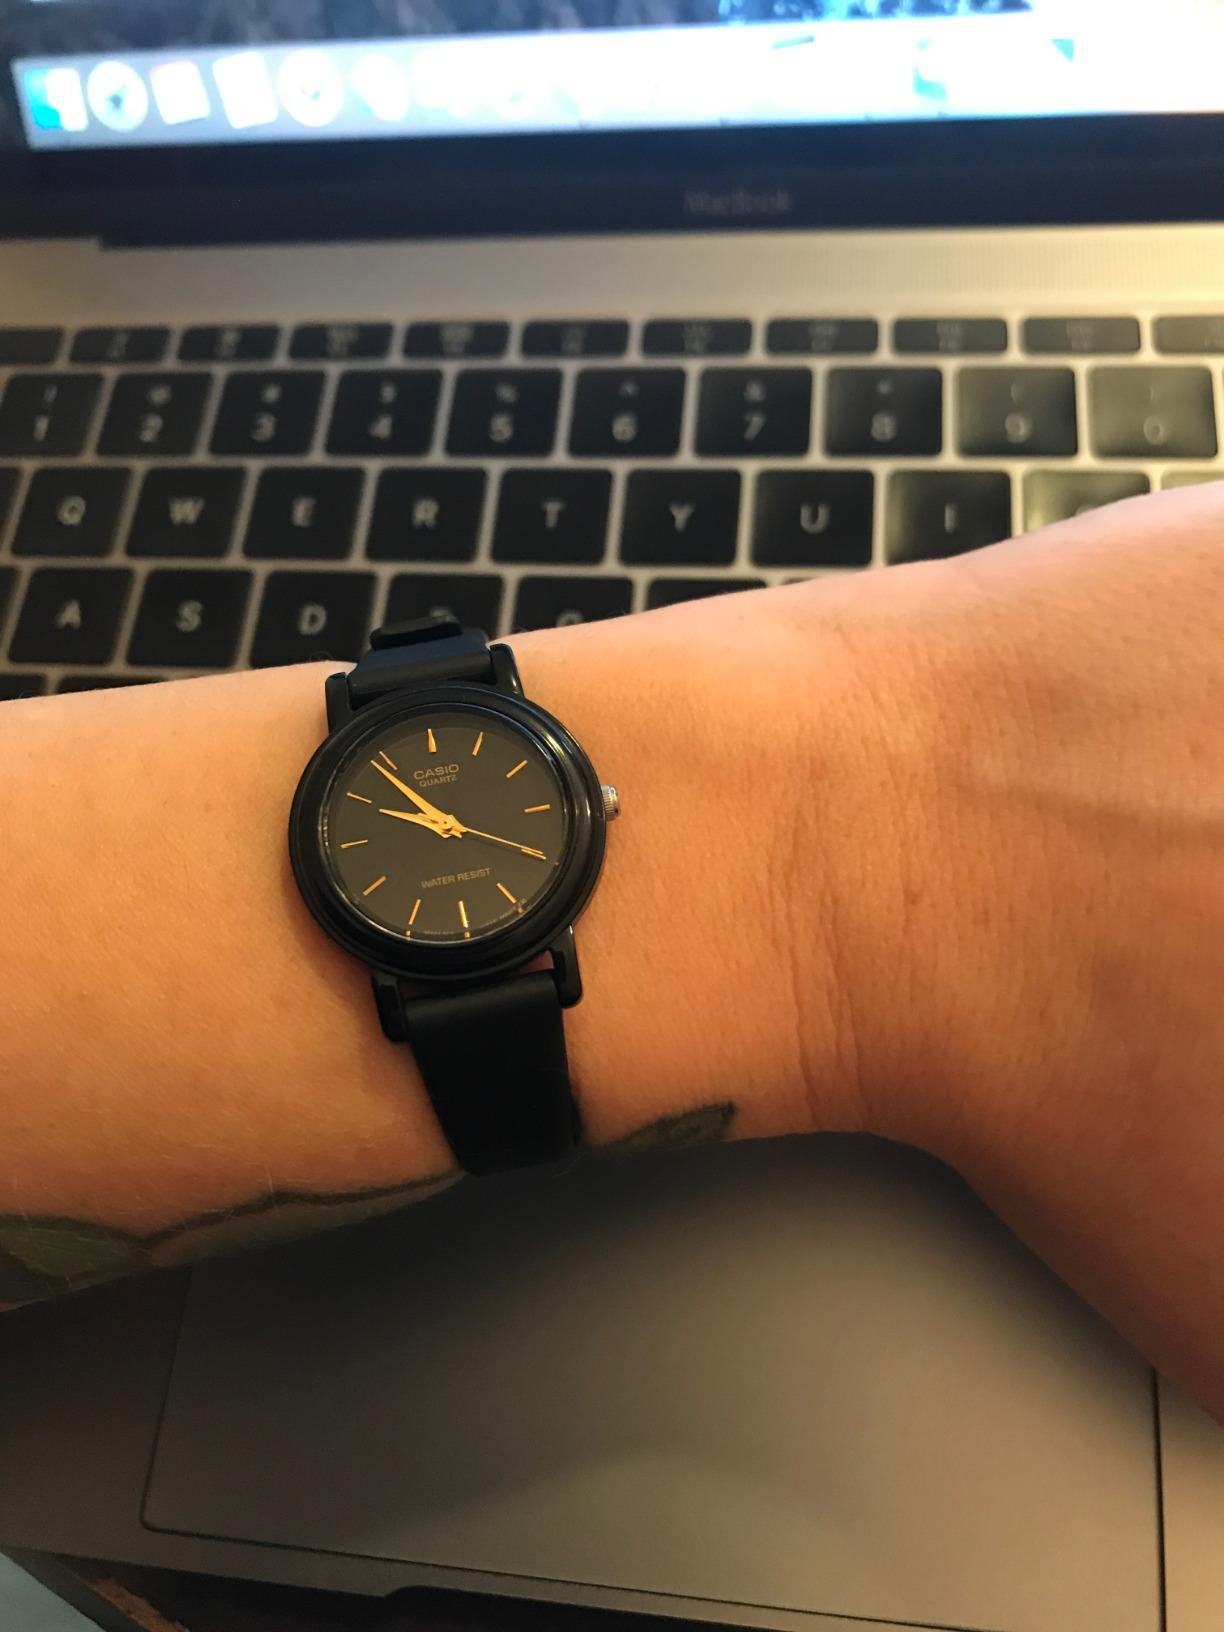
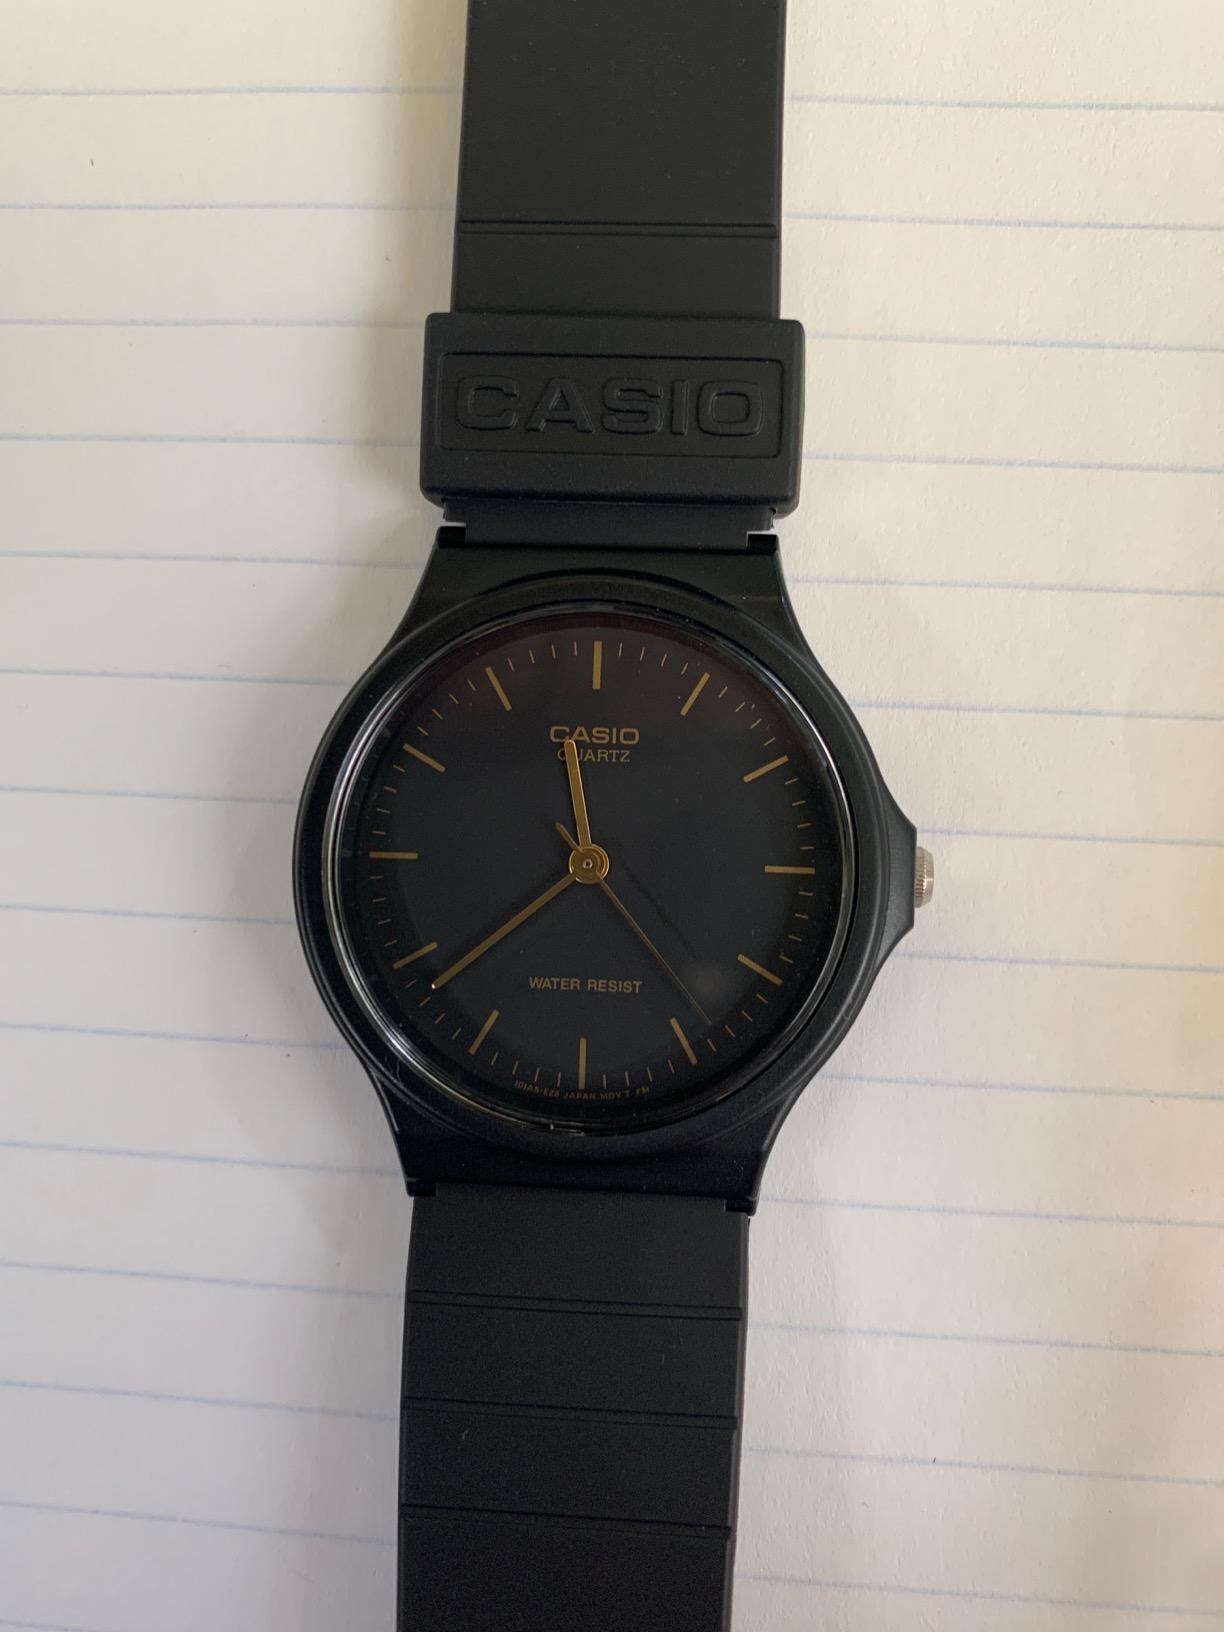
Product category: accessories_watch
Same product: no